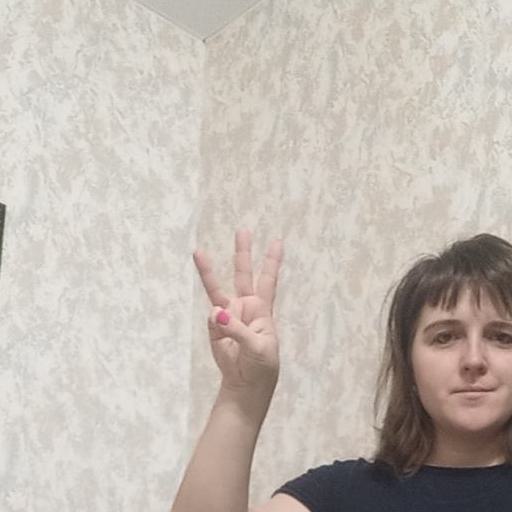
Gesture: three